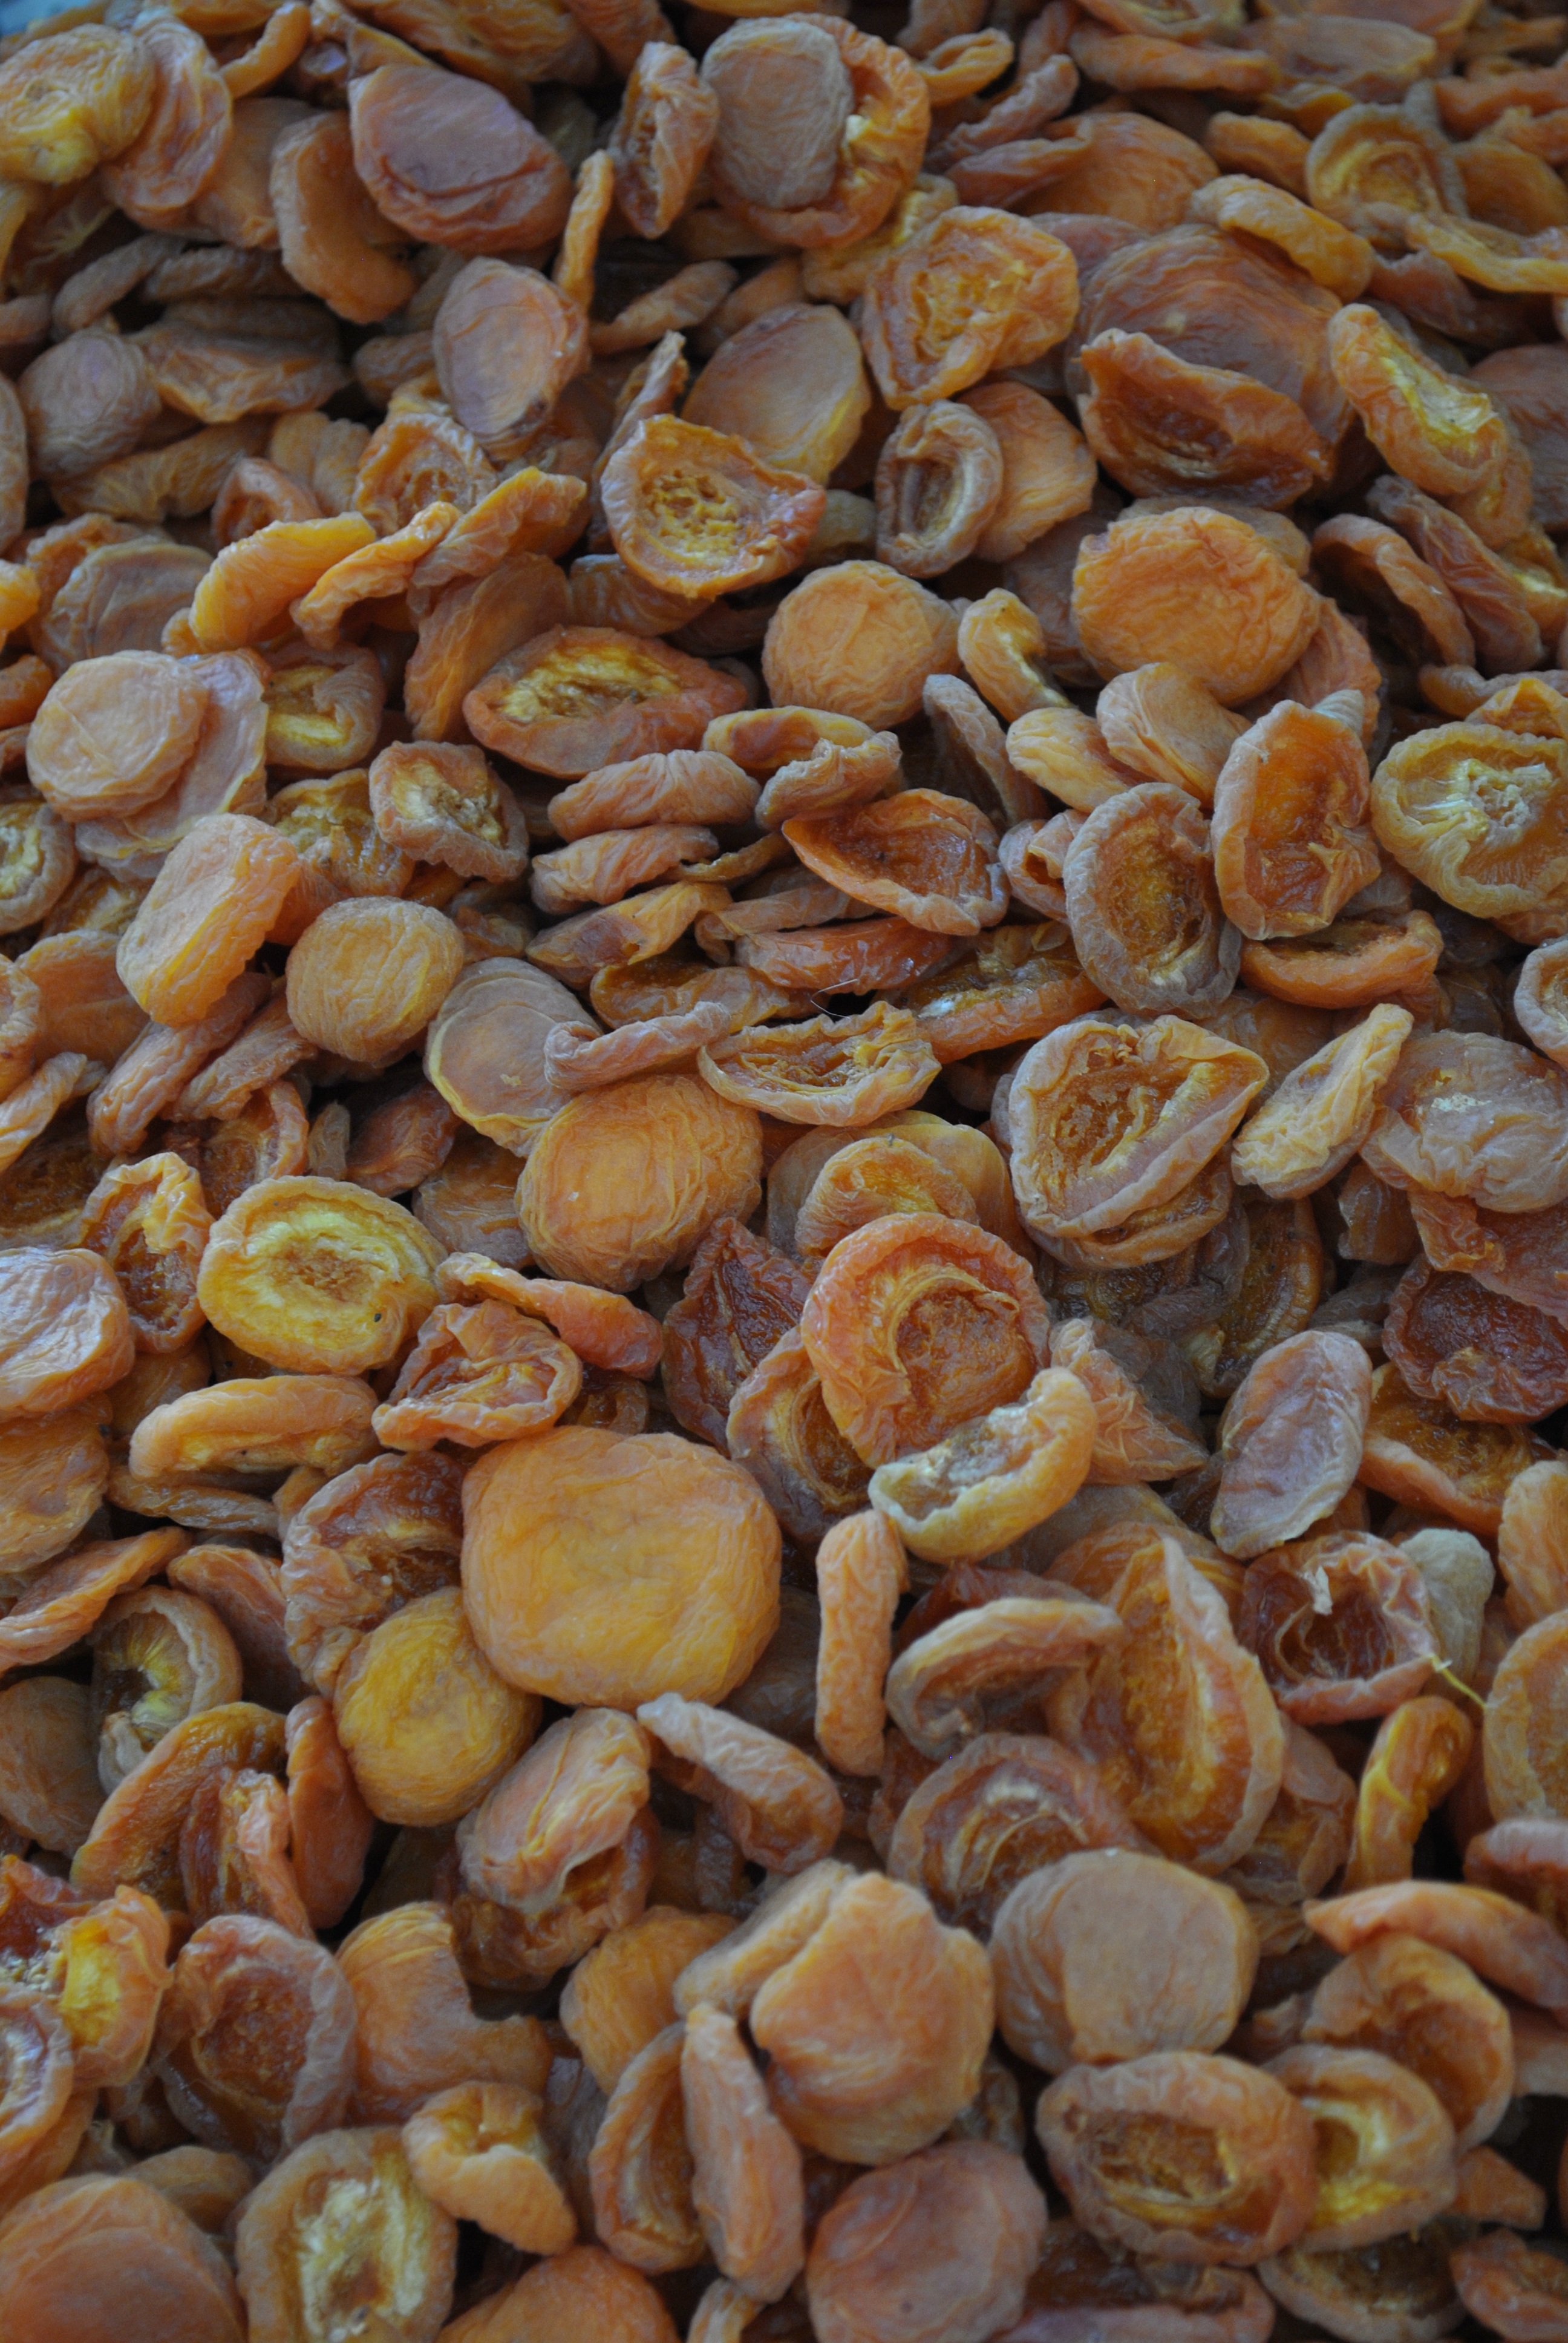
nature, plant, fruit, dry, food, produce, vegetable, crop, pebble, dried fruit, flowering plant, dried fruits, grass family, land plant, snack food, nuts seeds